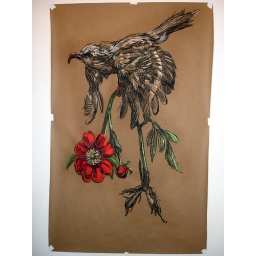
Drawing and acrylic on paper by street artist ELBOW-TOE.